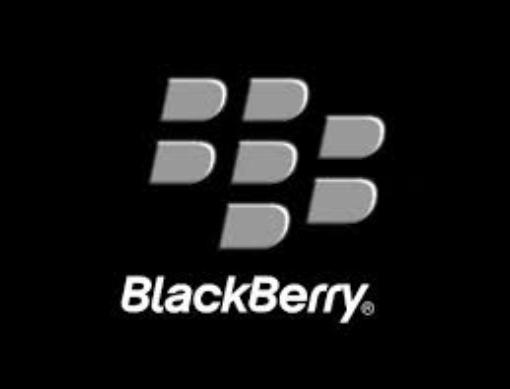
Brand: BlackBerry
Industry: Electronic